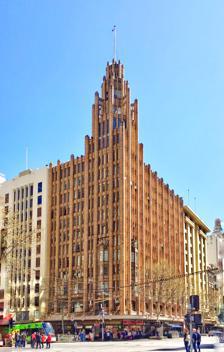
Building: Manchester Unity Building
Country: Australia
Year built: 1932
Building in Melbourne, Australia Manchester Unity Building The building viewed from Swanston Street in 2017 General information Location Melbourne , Victoria, Australia Coordinates 37°48′55″S 144°57′59″E / 37.8154°S 144.9664°E / -37.8154; 144.9664 Completed 1932 Opening 1932-12-13 Height Antenna spire 64 metres (210 ft) Roof 40.2 metres (132 ft) Top floor 12 Technical details Floor count 12 Lifts/elevators 3 Design and construction Architect(s) Marcus Barlow Main contractor WE Cooper Pty Ltd Website www .manchesterunitybuilding .com .au The Manchester Unity Building is an Art Deco Gothic inspired office and retail building in Melbourne , Victoria, Australia , constructed in 1931–32 for the Manchester Unity Independent Order of Oddfellows . The soaring stepped corner tower on a prominent intersection opposite the Melbourne Town Hall makes it one of the most prominent and best known buildings in Melbourne. History Manchester Unity Building at night The site, on the north-west corner of the intersection of Collins and Swanston Streets, was purchased by the Manchester Unity Independent Order of Oddfellows (MUIOOF) in 1928, reportedly for the sum of £250,000. Construction could not commence immediately however since the lease of the business in the existing building did not expire until the end of 1931. By that time the full effects of the Great Depression were being felt, but the Directors decided to press ahead because all the preparations had been made, and, being a benevolent society, felt it was important to show confidence that the economy would improve, and also to provide a source of employment. Architect Marcus Barlow designed the building, which was built by W E Cooper Pty Ltd, contracted for the price of £215,000. Construction commenced at midnight on 1 January 1932 with the demolition of the prior buildings on the site, and proceeded around the clock in eight-hour shifts. For the first time in Australia a construction progress schedule was used to track and manage the construction of the building: Upon [the schedule graph] is shown the progress of every section of the building as it must go forward... the exact time in which the excavation must be completed, when the escalators will be completed, and when the external painting will be finished... Progress payments to the builders are made upon the architects' certificate that the work is going forward to schedule. Such was the speed of construction that in May the basement and ground floor arcade were structurally complete and ready to be fitted out, and by the end of July the roof had been laid, floors having been added at the rate of one a week on average. The shopping areas in the ground floor arcade, the basement and on the first floor were opened on 1 September, with a full page spread in The Argus describing the building in glowing terms, and advertising various suppliers, contractors, the shops and the Society. The design included figures depicting 'Faith. Hope and Charity' above the oriel windows on each facade at the fifth floor, sculpted by Orlando Dutton . The ground level included an L shaped arcade connecting Collins to Swanston Street, and into the rear lane, and opening out to form the lift lobby. The arcade is richly finished in coloured marble, with copper shopfronts, and a larged cornice with panels depicting the activities of the society, as well as view of 'old melbourne', and the building itself. The lifts have elaborate copper doors, and veneered timber interiors with a leadlight dome. The design included the first escalators in Melbourne, connecting the ground level arcade with further shopfronts at the first floor, and with the basement shop, the latter since removed. A dinner for several hundred guests was held on 12 December 1932 in the building's basement to celebrate its opening, with Sir Stanley Argyle , the Premier of Victoria , giving a speech. On declaring the building open, Argyle pressed a button which turned on, for the first time, the lights illuminating the tower and spire. As well as numerous shops in the basement, ground and first floor, there was a rooftop restaurant. This was not a successful venture and soon closed. During World War II , it was used by the Australian Army , Victorian Lines of Communication, Southern Command HQ. Once the war was over, the government moved other departments into the building that had been distributed over Melbourne. The building was compulsorily acquired by the Commonwealth in 1947. It became the headquarters for Trans Australia Airlines and centralised offices for the Department of Munitions and Department of Aircraft Production . Alongside Manchester Unity staff, tenants of the building have ranged from Averillite's, a clothing manufacturer, to Rene Henri, a high-society hairstylist, as well as numerous jewellers. Perhaps the most notorious episode in the building's history was the unsolved 1978 murder of three jewellers on the eighth floor. In 1997 the top two floors of the building were bought by a developer and converted into apartments, and a new rooftop residence was constructed, incorporating the tower. These floors and others were purchased by Dentist Kia Pajouhesh starting in 2003, when he first fell in love with the building and installed his practice on the first floor; he has led the revival and restoration of the building since then, including restoring floodlighting to the tower in 2012, and restoring the boardroom, including its (heritage listed) furniture. Formal one-hour guided tours including a meal are run five times a day. Tours of the tower are amongst the most highly sought after destinations in the annual Melbourne Open House. Design Chicago's Tribune Tower , an influence on the Manchester Unity Building Barlow's design clearly draws heavily on the Tribune Tower in Chicago , Illinois . This design by Raymond Hood won an international competition in 1922, was completed in 1925, and has very similar vertical ribbing, buff coloured cladding, and a stepped Gothic crown complete with flying buttresses also seen on the Manchester Unity. Another more direct inspiration might have been the very similar but less ornate Grace Building in York Street, Sydney designed by Morrow and Gordon, which was under construction in 1929 when the Manchester Unity was designed, but both are said to have been inspired by the Tribune Tower. The building is of concrete-encased steel construction, with the exterior cladding consisting of two hundred and fifty tons of terracotta faience tiles. Australian marbles are used extensively on interior walls throughout the building. Two escalators , the first in Melbourne, were installed by Austral Otis to provide access to the basement arcade and first floor from the ground floor arcade (though only one now survives). Three high-speed elevators were installed, capable of speeds of 600 feet per minute (3.0 m/s). The building's roof reaches 132 feet (40 m), which was the height limit for buildings in Melbourne at the time of its construction, but the ornamental tower and spire extends a further 78 feet (24 m), as was permitted for non-habitable portions of buildings. The floor size and shape have the ideal dimensions and flexibility for smaller scale businesses or for professional firms that require a smaller operation depth. The distance between façade and the edge of the building allows for smaller rooms along the windows with the regular and narrow mullions enabling flexibility of width. Current tenants Smile Solutions dental specialists operate 40 surgical suites spanning across five floors and the multi-level tower of the building. Levels 1 and 10 cater for all general and cosmetic dentistry. Level 11 includes the restored Manchester Unity Building Boardroom, and the original Grand Secretary's office houses the executive offices of Smile Solutions management and patient co-ordinators. Level 12, originally a Wood Marsh Architecture residential penthouse development from the late 1990s has been converted to a dental specialist centre facility. The tower is utilised as the Smile Solutions orthodontic centre. Rob Mills Architects, Andronas Conservation Architects and Paul Bangay landscapers have supervised the restoration of these spaces. Dr Kia Pajouhesh, managing director and principal dentist of Smile Solutions, has been the Chairman of the MUB Owners Corporation since 2003. The Manchester Unity Building is also home to a number of Melbourne's jewellery traders such as Simon West Fine Jewellery and Ellissi Jewellery Design. Gallery Upper portion of the eastern facade, including the tower and spire. Detail of the tower and spire, as pictured from the roof terrace. Detail of the eastern facade, showing second-floor bay windows and third-floor balconies. The building viewed towards the south west from the rooftop of Council House 2 . Lift lobby ground level One of the ground floor lift doors. Ground floor arcade cornice panel depicting 'healing the sick' Ground level cornice panel depicting First Nations people Arcade connection to rear laneway Orlando Dutton sculpting the figures for the 5th floor See also Architecture of Melbourne References Wikimedia Commons has media related to Manchester Unity Building .